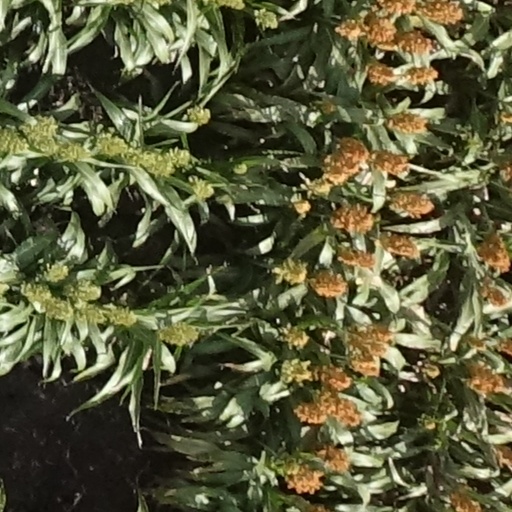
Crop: sorghum